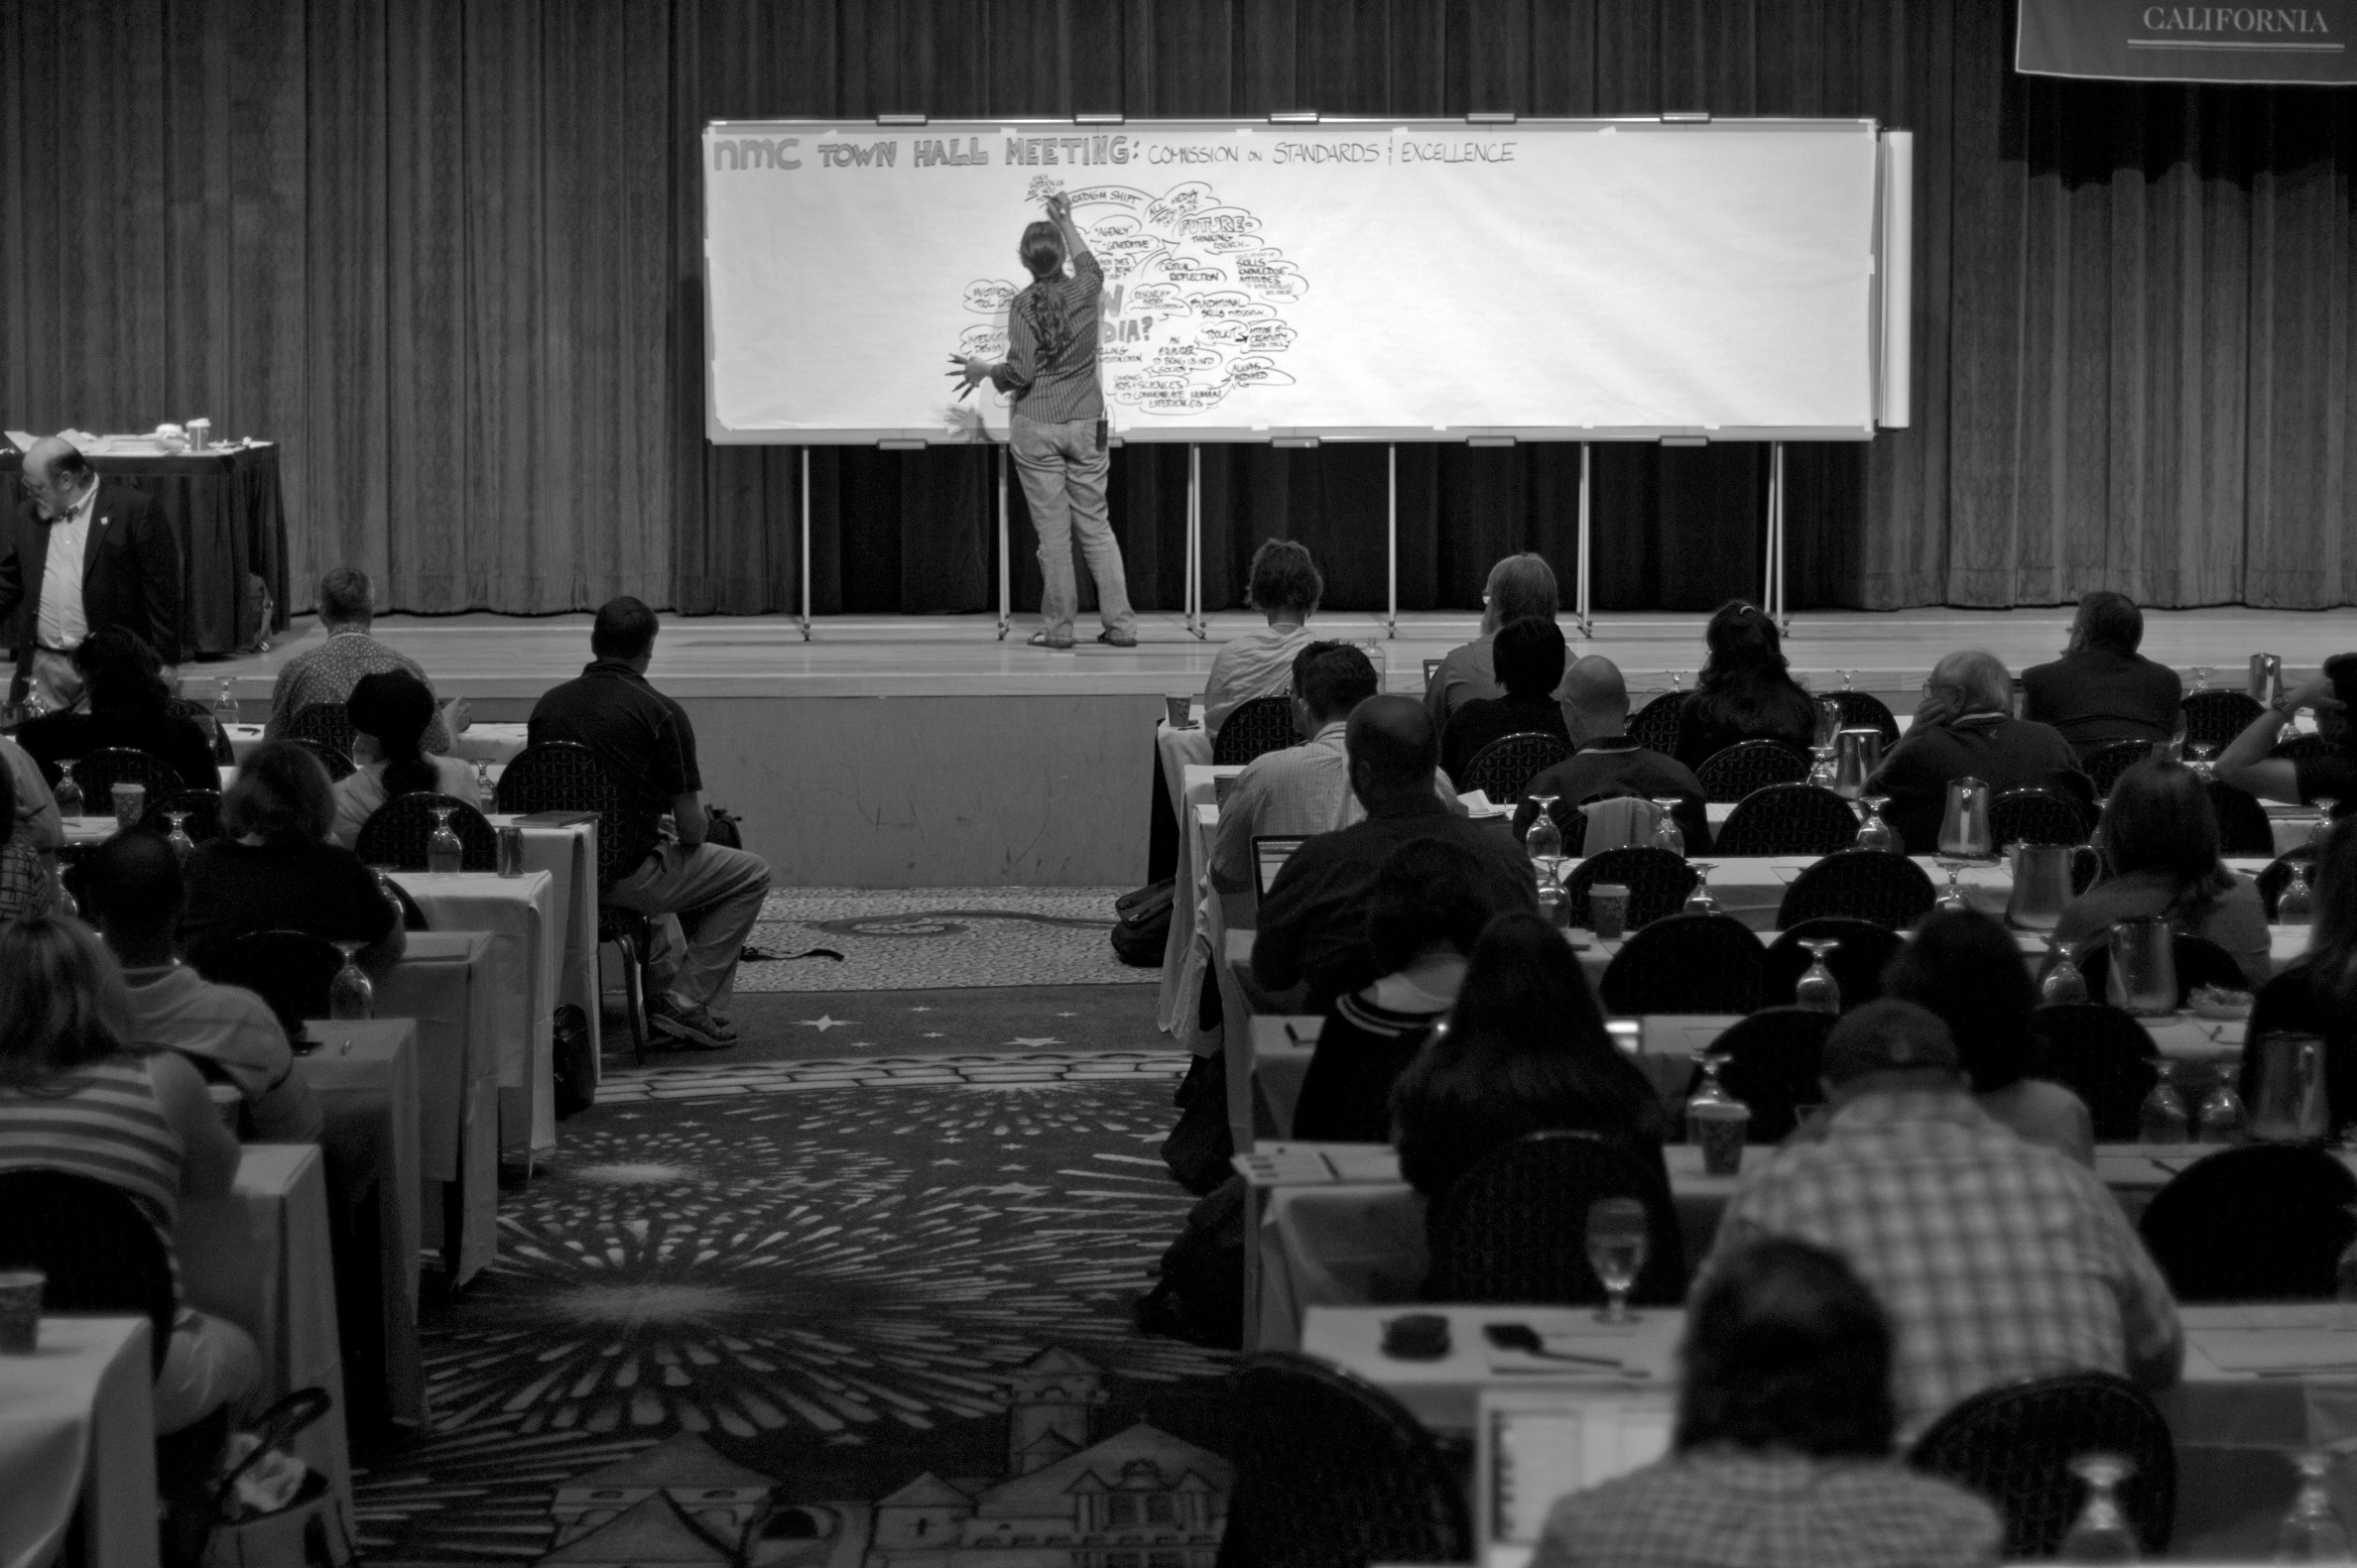
black and white, people, crowd, audience, monochrome, nmc2010, monochrome photography